Niagara Falls

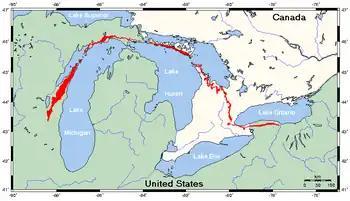
Niagara Escarpment (in red). Niagara Falls is center-right between Lake Ontario and Lake Erie.

The water flow is halved at night and during the low tourist season winter months and only attains a minimum flow of . Water diversion is regulated by the 1950 Niagara Treaty and is administered by the International Niagara Board of Control. The verdant green color of the water flowing over Niagara Falls is a byproduct of the estimated 60 tonnes/minute of dissolved salts and rock flour (very finely ground rock) generated by the erosive force of the Niagara River.